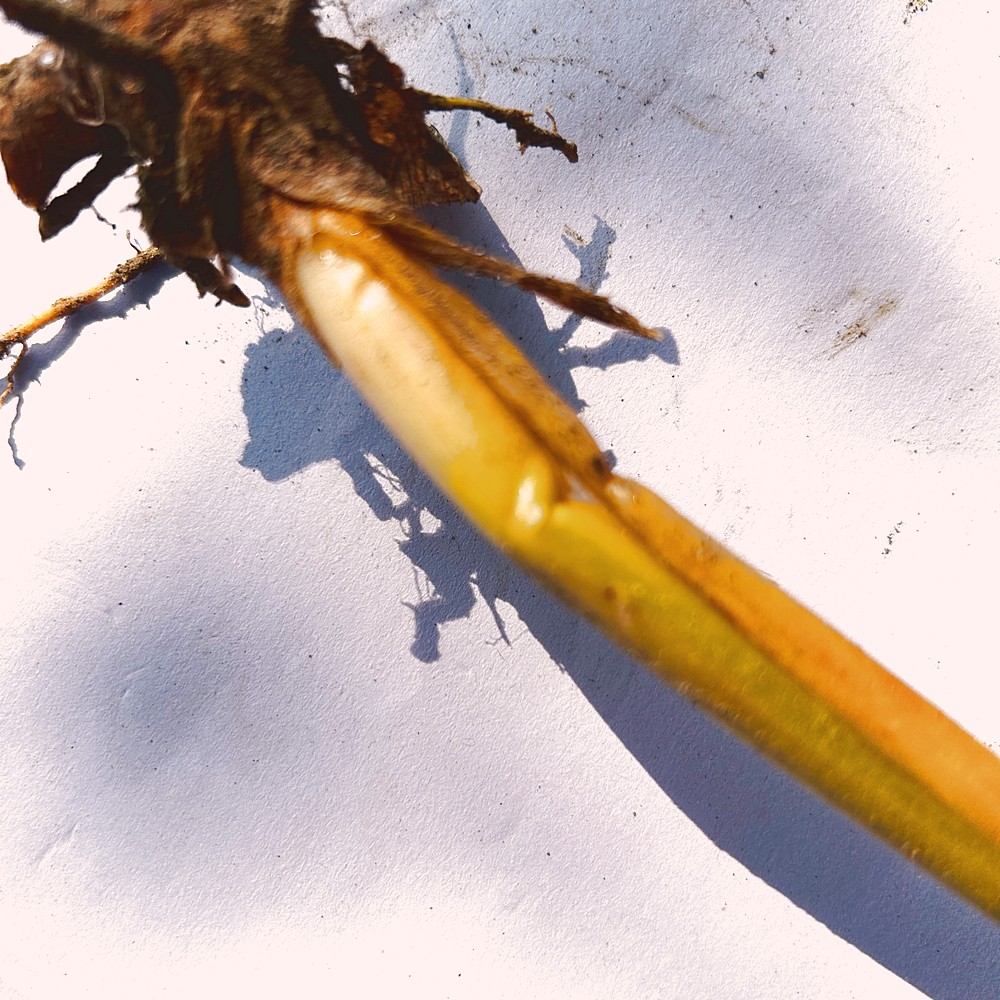
Label: Rhizome Disease Root